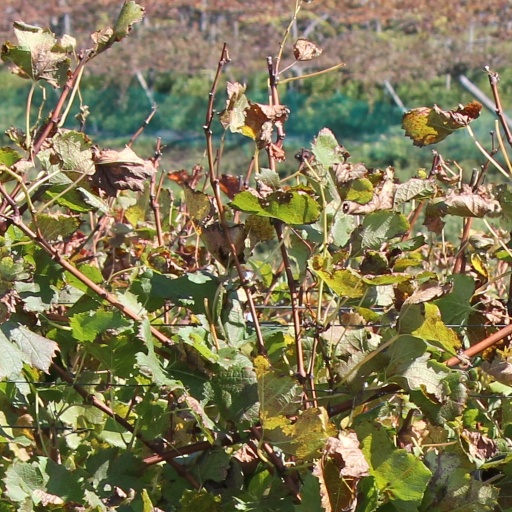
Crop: grape